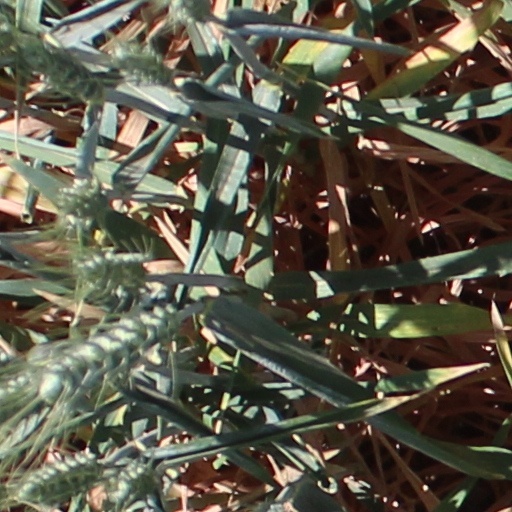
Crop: wheat